Popina

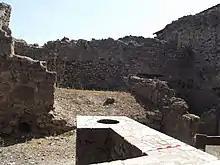
A picture of a "popina" in Pompeii

The popina (: popinae) was an ancient Roman wine bar, where a limited menu of simple foods (olives, bread, stews) and selection of wines of varying quality were available. The "popina" was a place for plebeians of the lower classes of Roman society (slaves, freedmen, foreigners) to socialize; in Roman literature, they were frequently associated with illegal and immoral behavior.